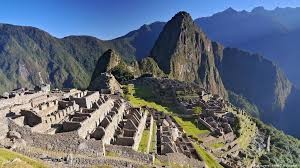
Landmark: Machu Picchu